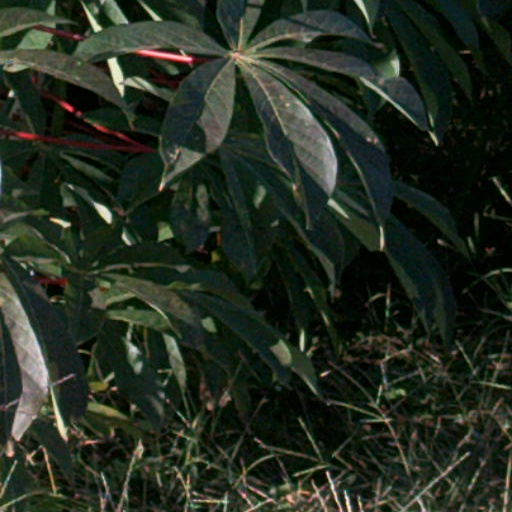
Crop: cassava